Enga Mama

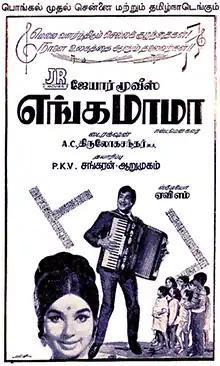
Theatrical release poster

Enga Mama is a 1970 Indian Tamil-language film, directed by A. C. Tirulokchandar and produced by P.K.V.Sankaran and Aarumugam. The film stars Sivaji Ganesan, Jayalalithaa and Vennira Aadai Nirmala. It is a remake of the 1968 Hindi film "Brahmachari".